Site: brandenburg
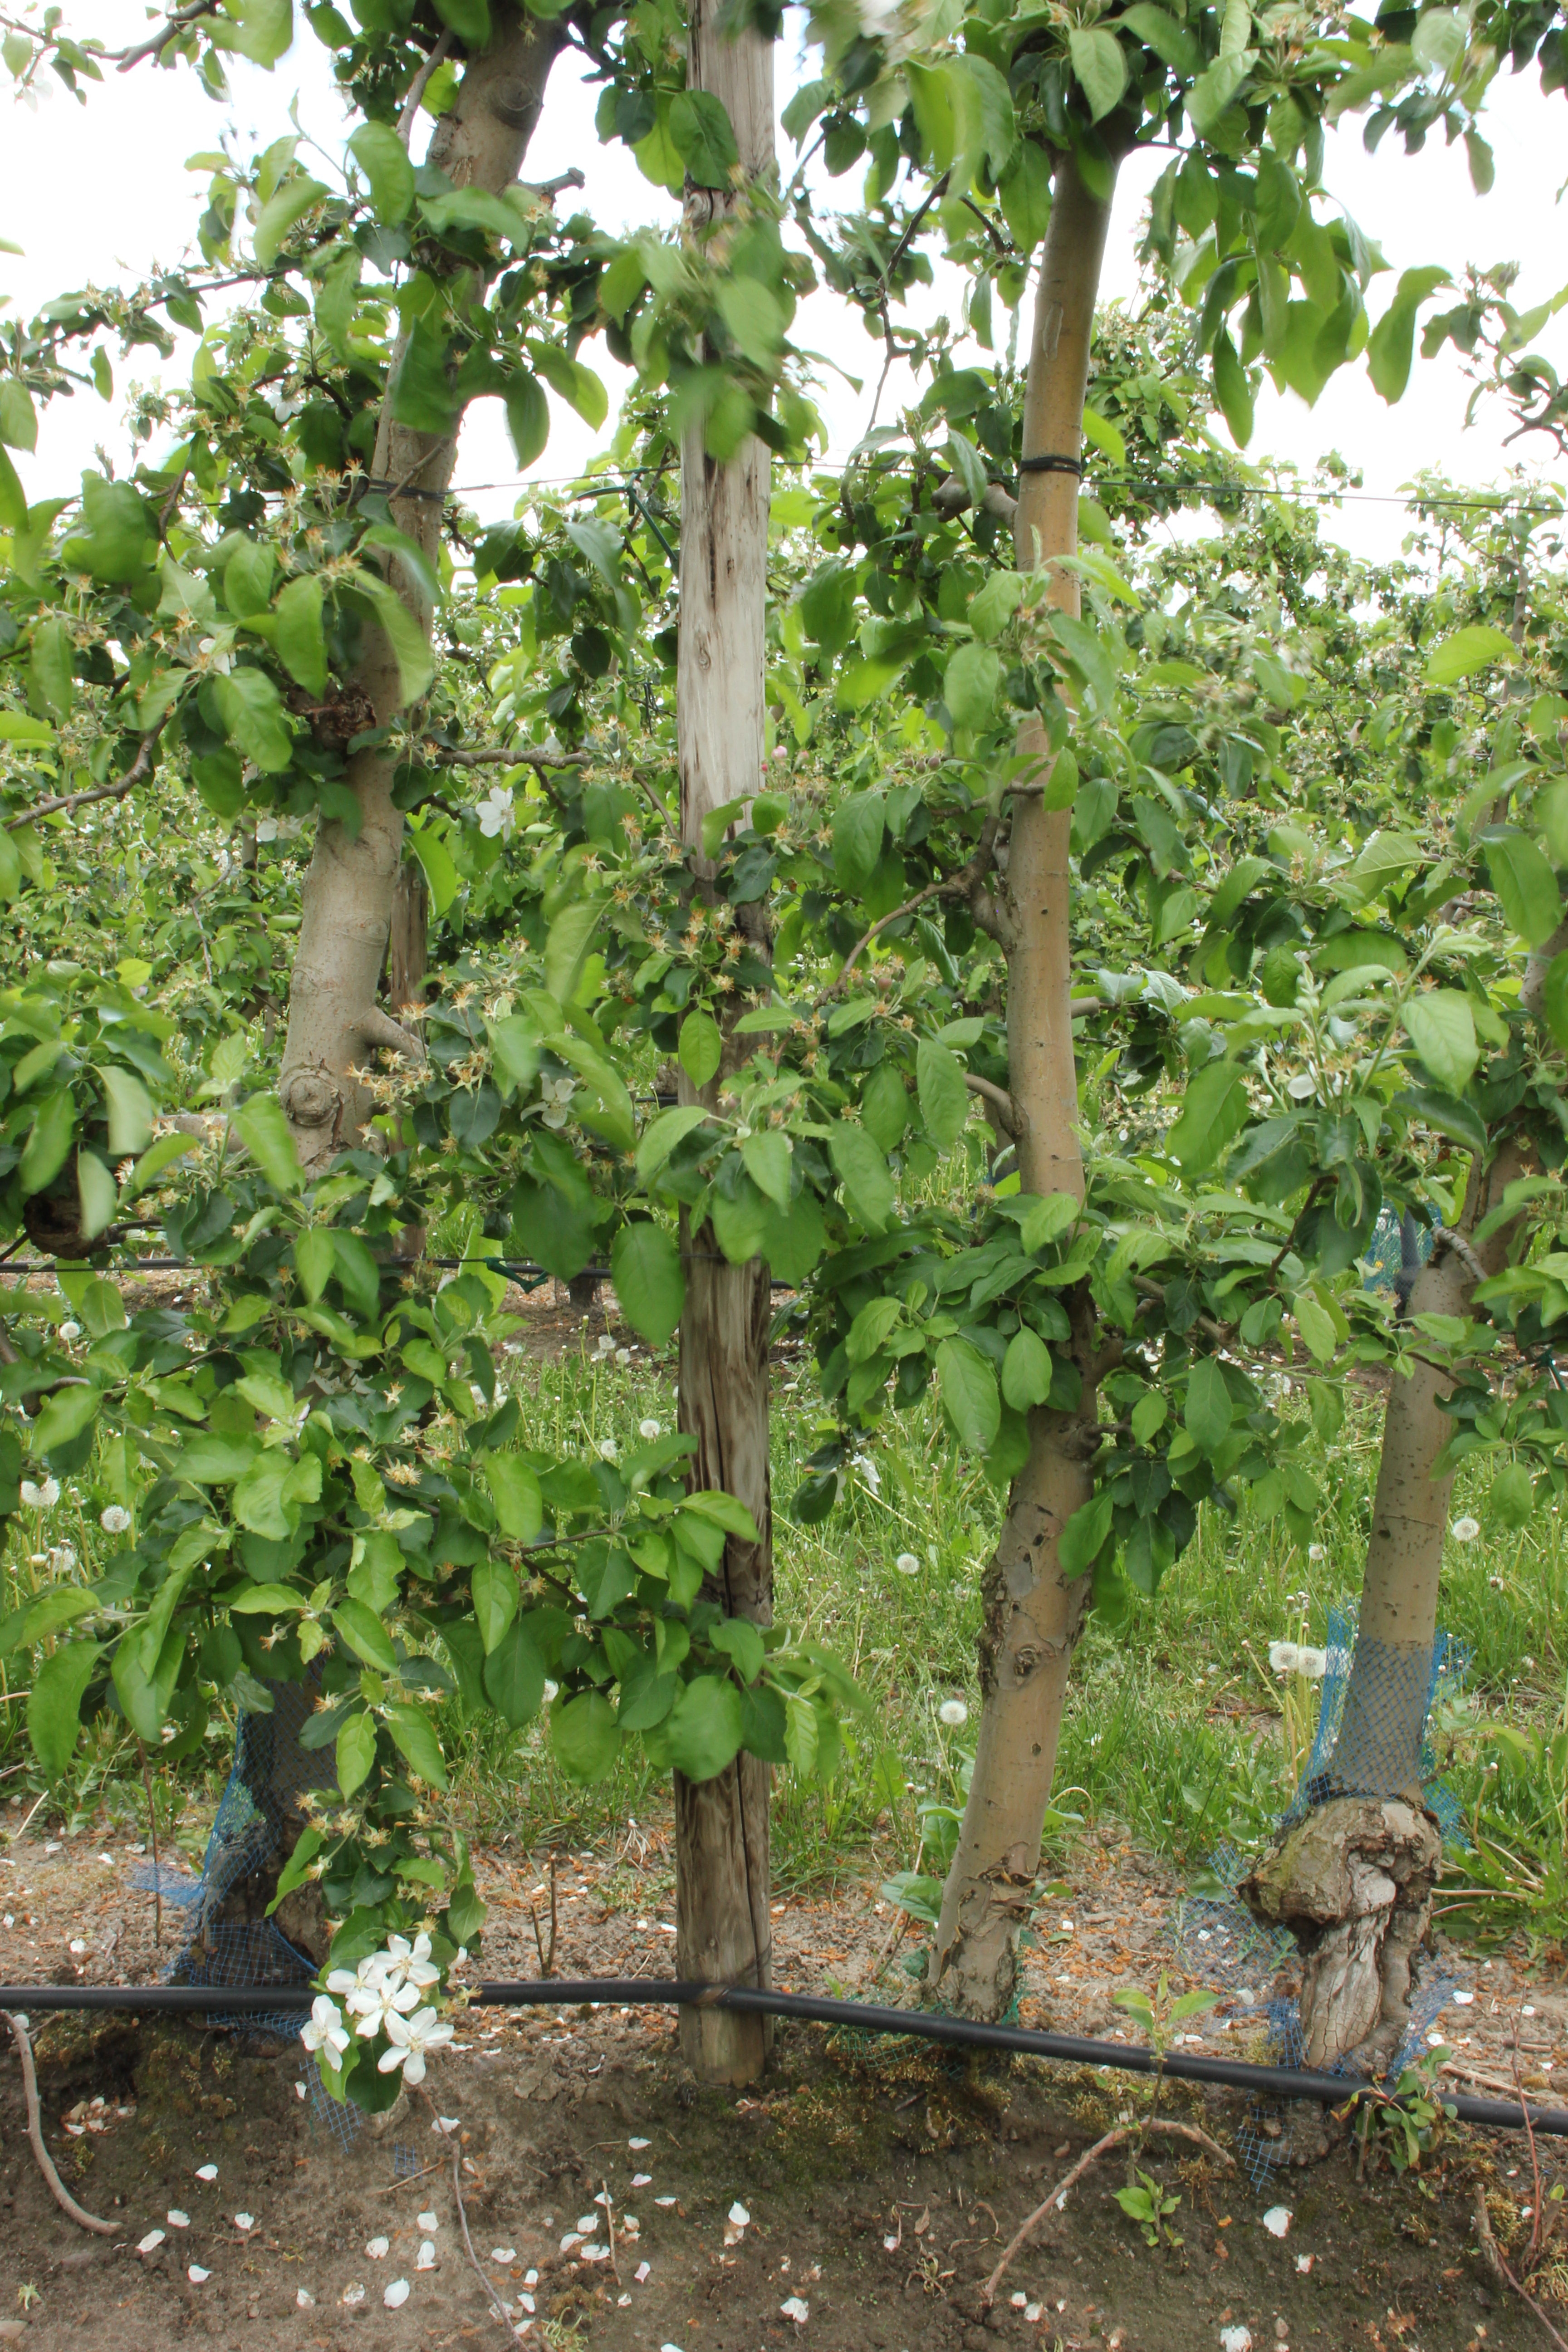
Growth stage (BBCH 67): Flowering